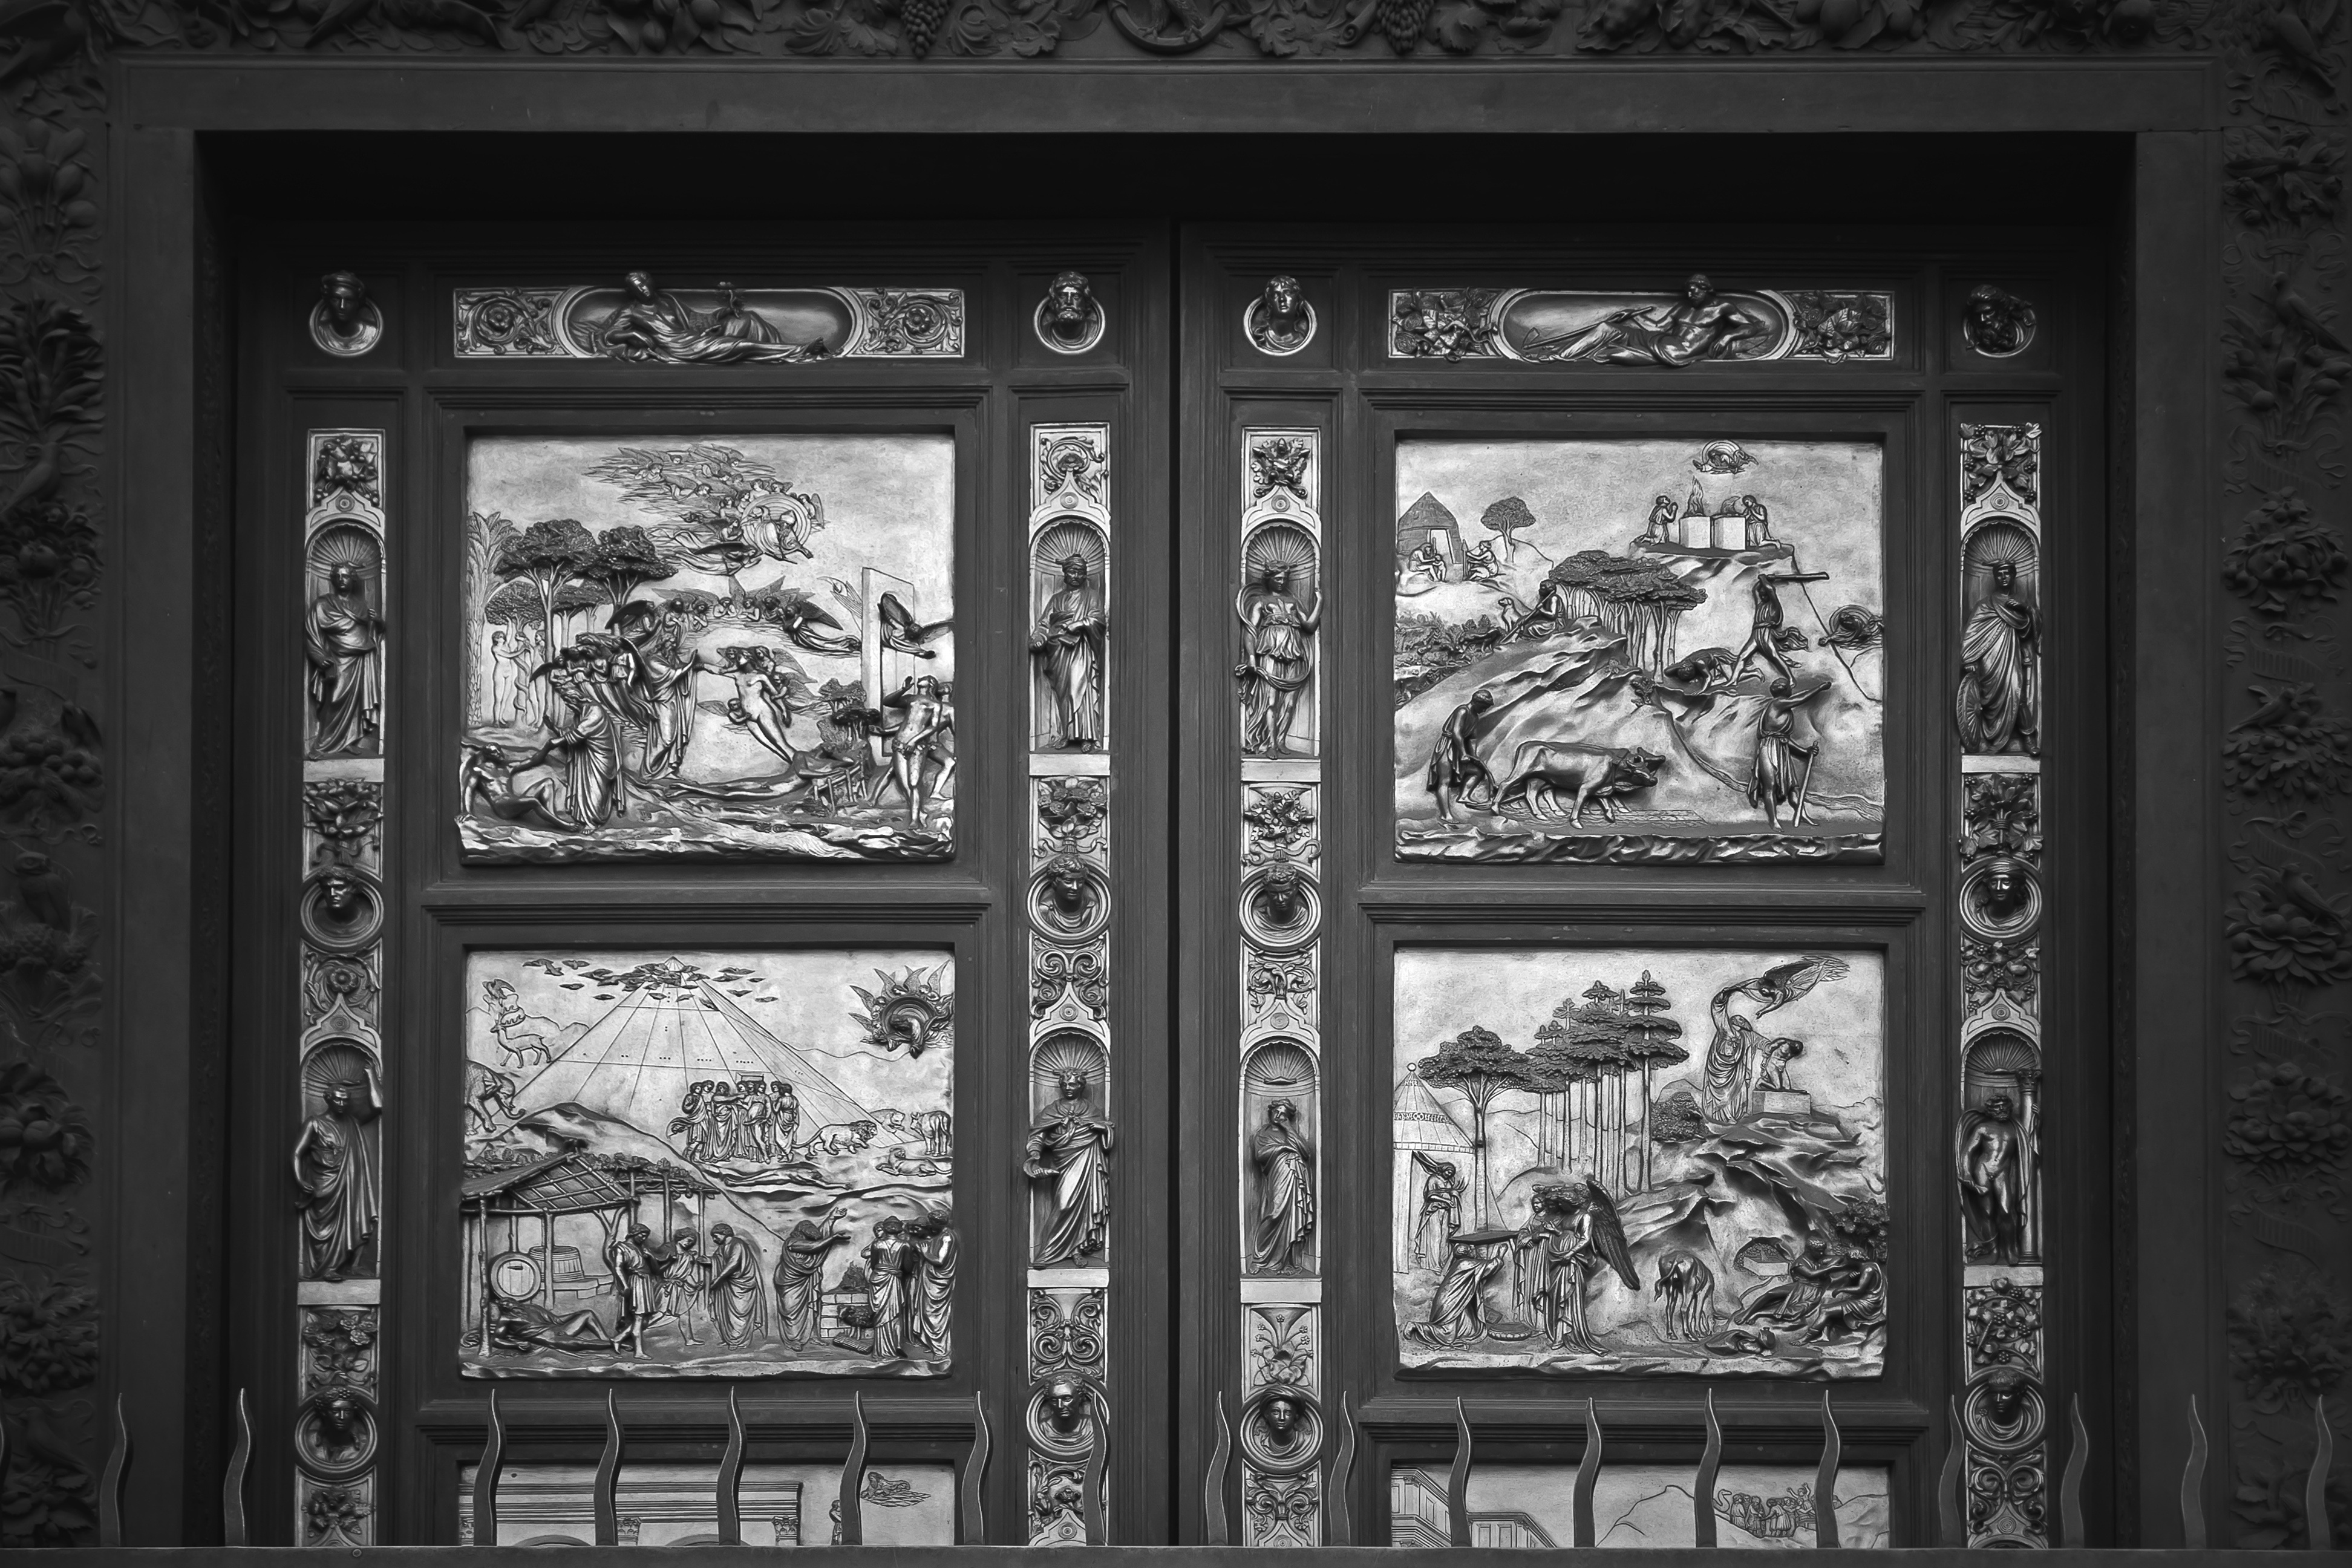
black and white, architecture, white, mansion, house, window, glass, old, travel, europe, arch, religion, italy, church, cathedral, historic, black, monochrome, tourism, door, material, black white, sculpture, religious, symmetry, maria, culture, history, picture frame, renaissance, iron, european, florence, italian, fiore, firenze, monochrome photography, ancient history